Mr. & Mrs. Smith (2005 film)

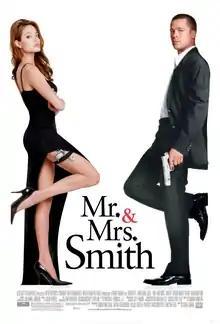
Theatrical release poster

Mr. & Mrs. Smith is a 2005 American action comedy film directed by Doug Liman and written by Simon Kinberg. The film stars Brad Pitt and Angelina Jolie as a bored upper middle class married couple, who are surprised to learn that they are assassins belonging to competing agencies and that they have been assigned to kill each other. Incidentally, the filming marked the beginning of Pitt and Jolie's real-life personal relationship, which would later result in a romantic relationship, marriage, and children from 2005 to 2016.